Wanlov the Kubolor

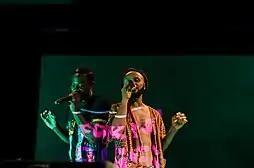

He is an activist for the rights of LGBT+ people in Ghana. In 2021, when the Ghanaian anti-LGBT bill was introduced, he spoke against the intent of the bill. He collaborated with Angel Maxine and Deborah Owusu-Bonsu to use their music as a form of activism against homophobia in Ghana.